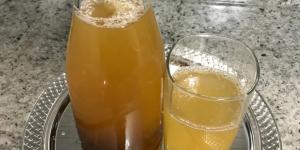
limonada con jengibre